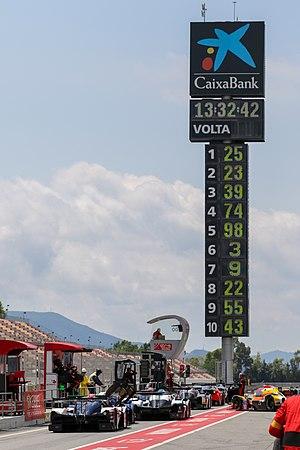
Les 4 Heures de Barcelone 2019, disputées le 20 juillet 2019 sur le Circuit de Barcelone, sont la vingt-troisième édition de cette course, la première sur un format de quatre heures, et la troisième manche de l'European Le Mans Series 2019.